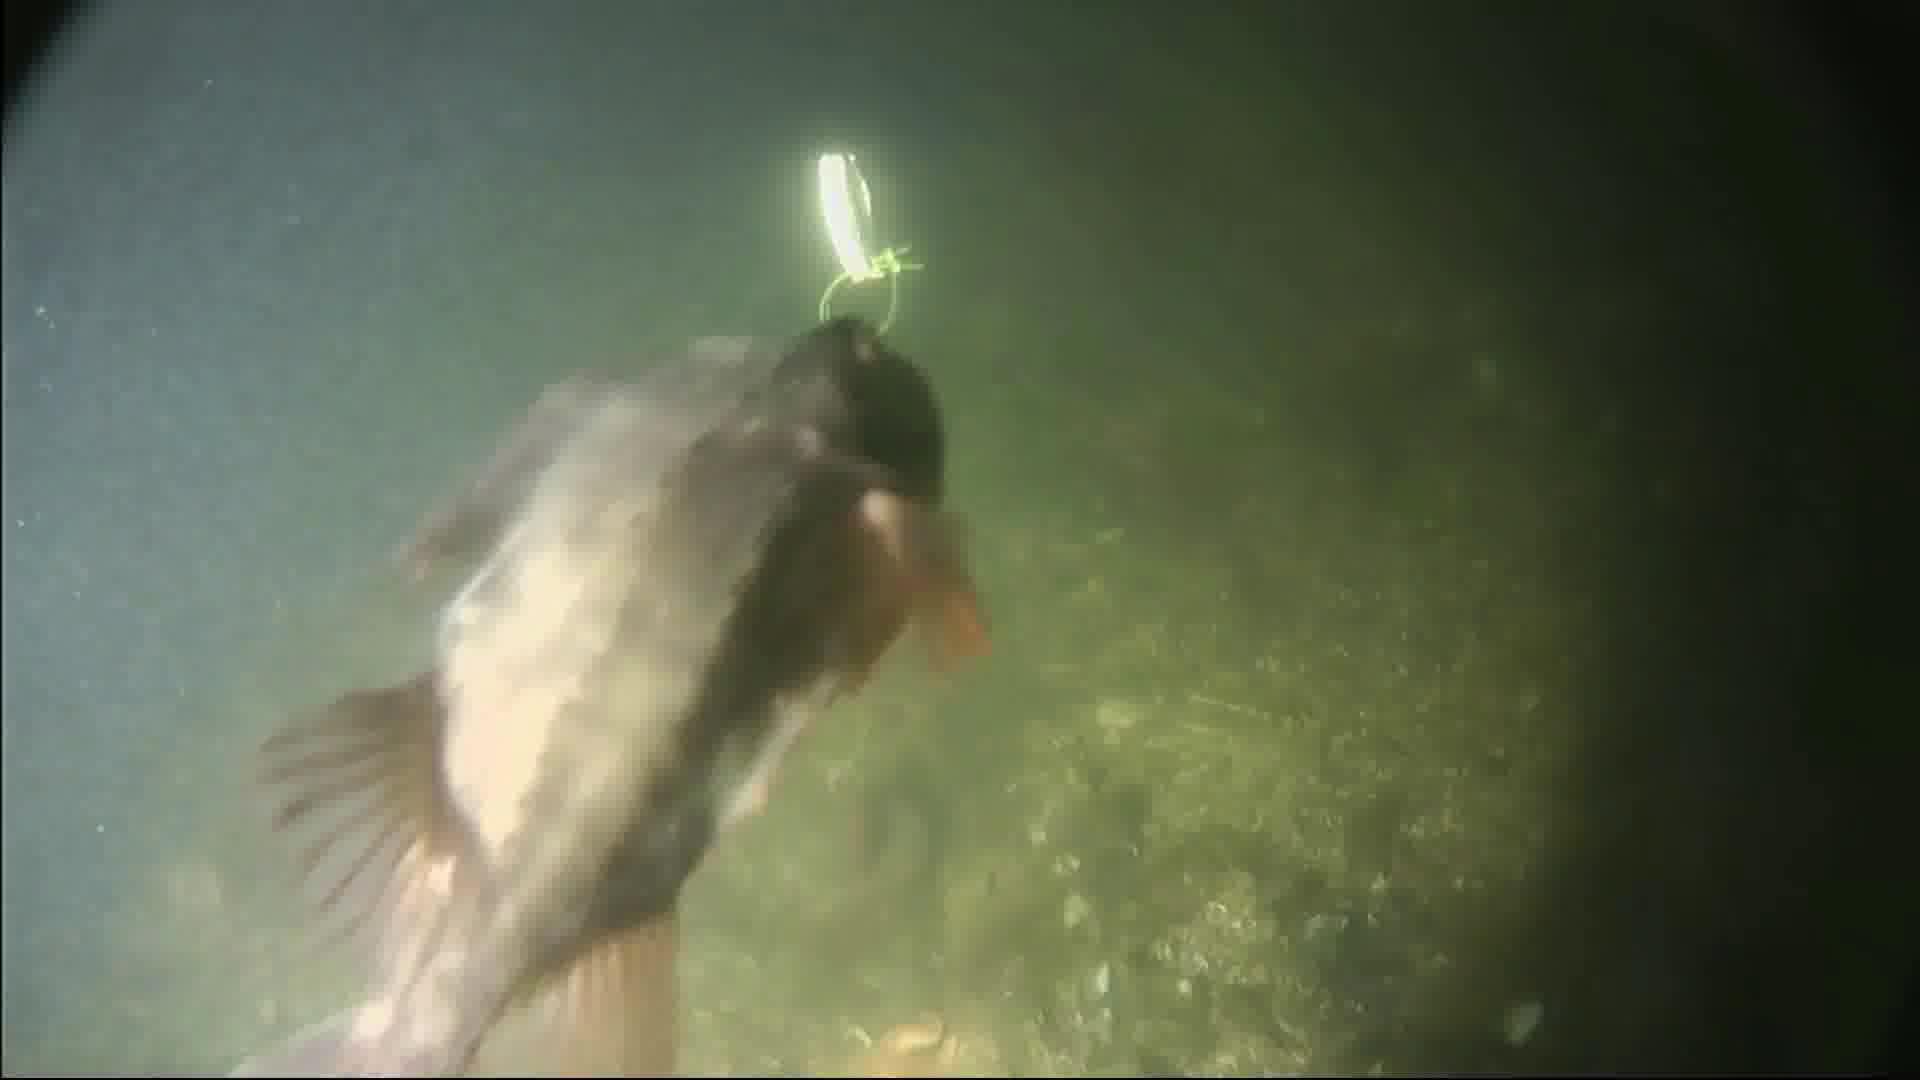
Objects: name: fish
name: starfish
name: crab